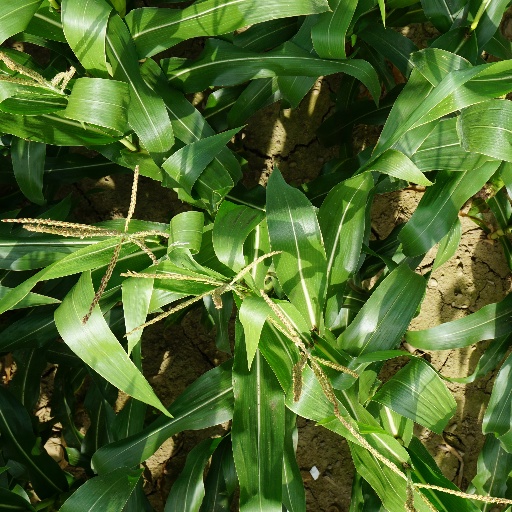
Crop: maize; corn